Allendale Charter Township, Michigan

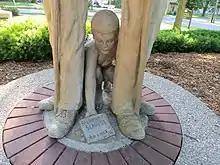

Allendale Community Park is a park situated near the township office. It contains a Veterans Garden of Honor honoring U.S. soldiers. It contains nine statues representing veterans of U.S. wars. One of the statues, installed in 1998, depicting a Confederate and Union soldier standing back-to-back with a young slave crouched between them at their feet, has been controversial for seeming to honor the Confederacy and portraying racial dynamics in a way considered disrespectful to Black people.